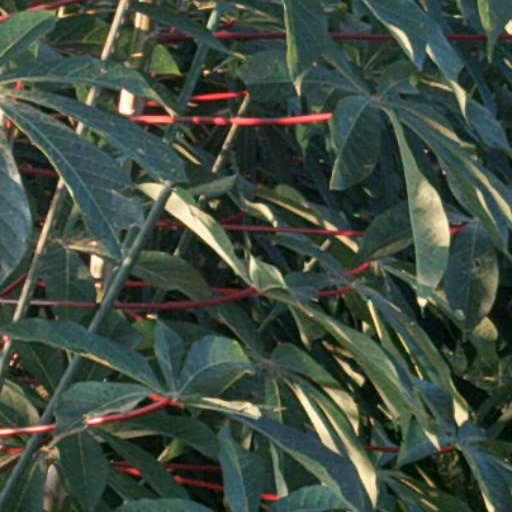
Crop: cassava